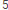
Number: 5